National redoubt

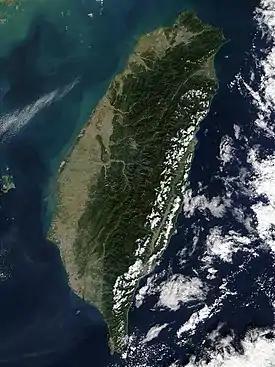
The Chinese Nationalists relocated to the island of Taiwan after the Civil War.

During the Second Sino-Japanese War in World War II, the city of Kunming was prepared as a national redoubt in case the temporary capital, Chongqing, fell. An elaborate system of caves to serve as offices, barracks and factories was prepared but never used.